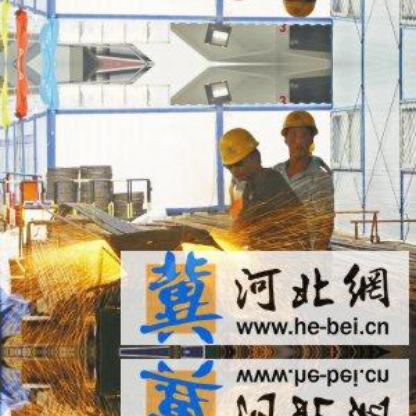
Objects in the image:
label: helmet
label: helmet
label: helmet